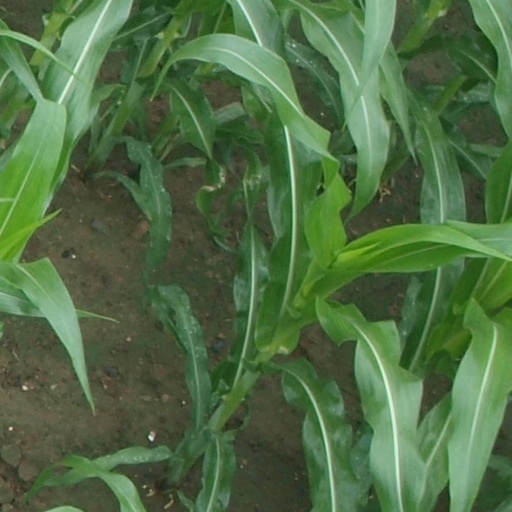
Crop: maize; corn